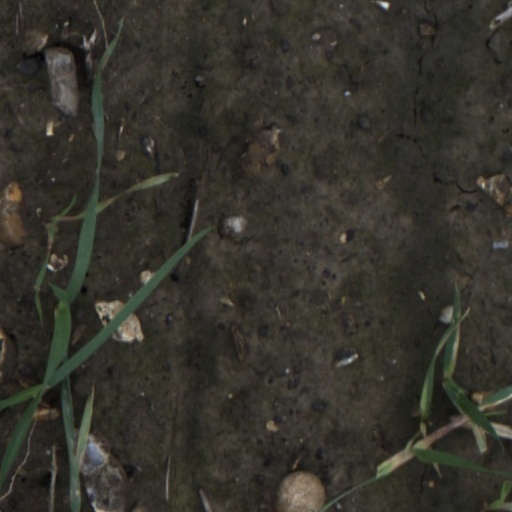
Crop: wheat